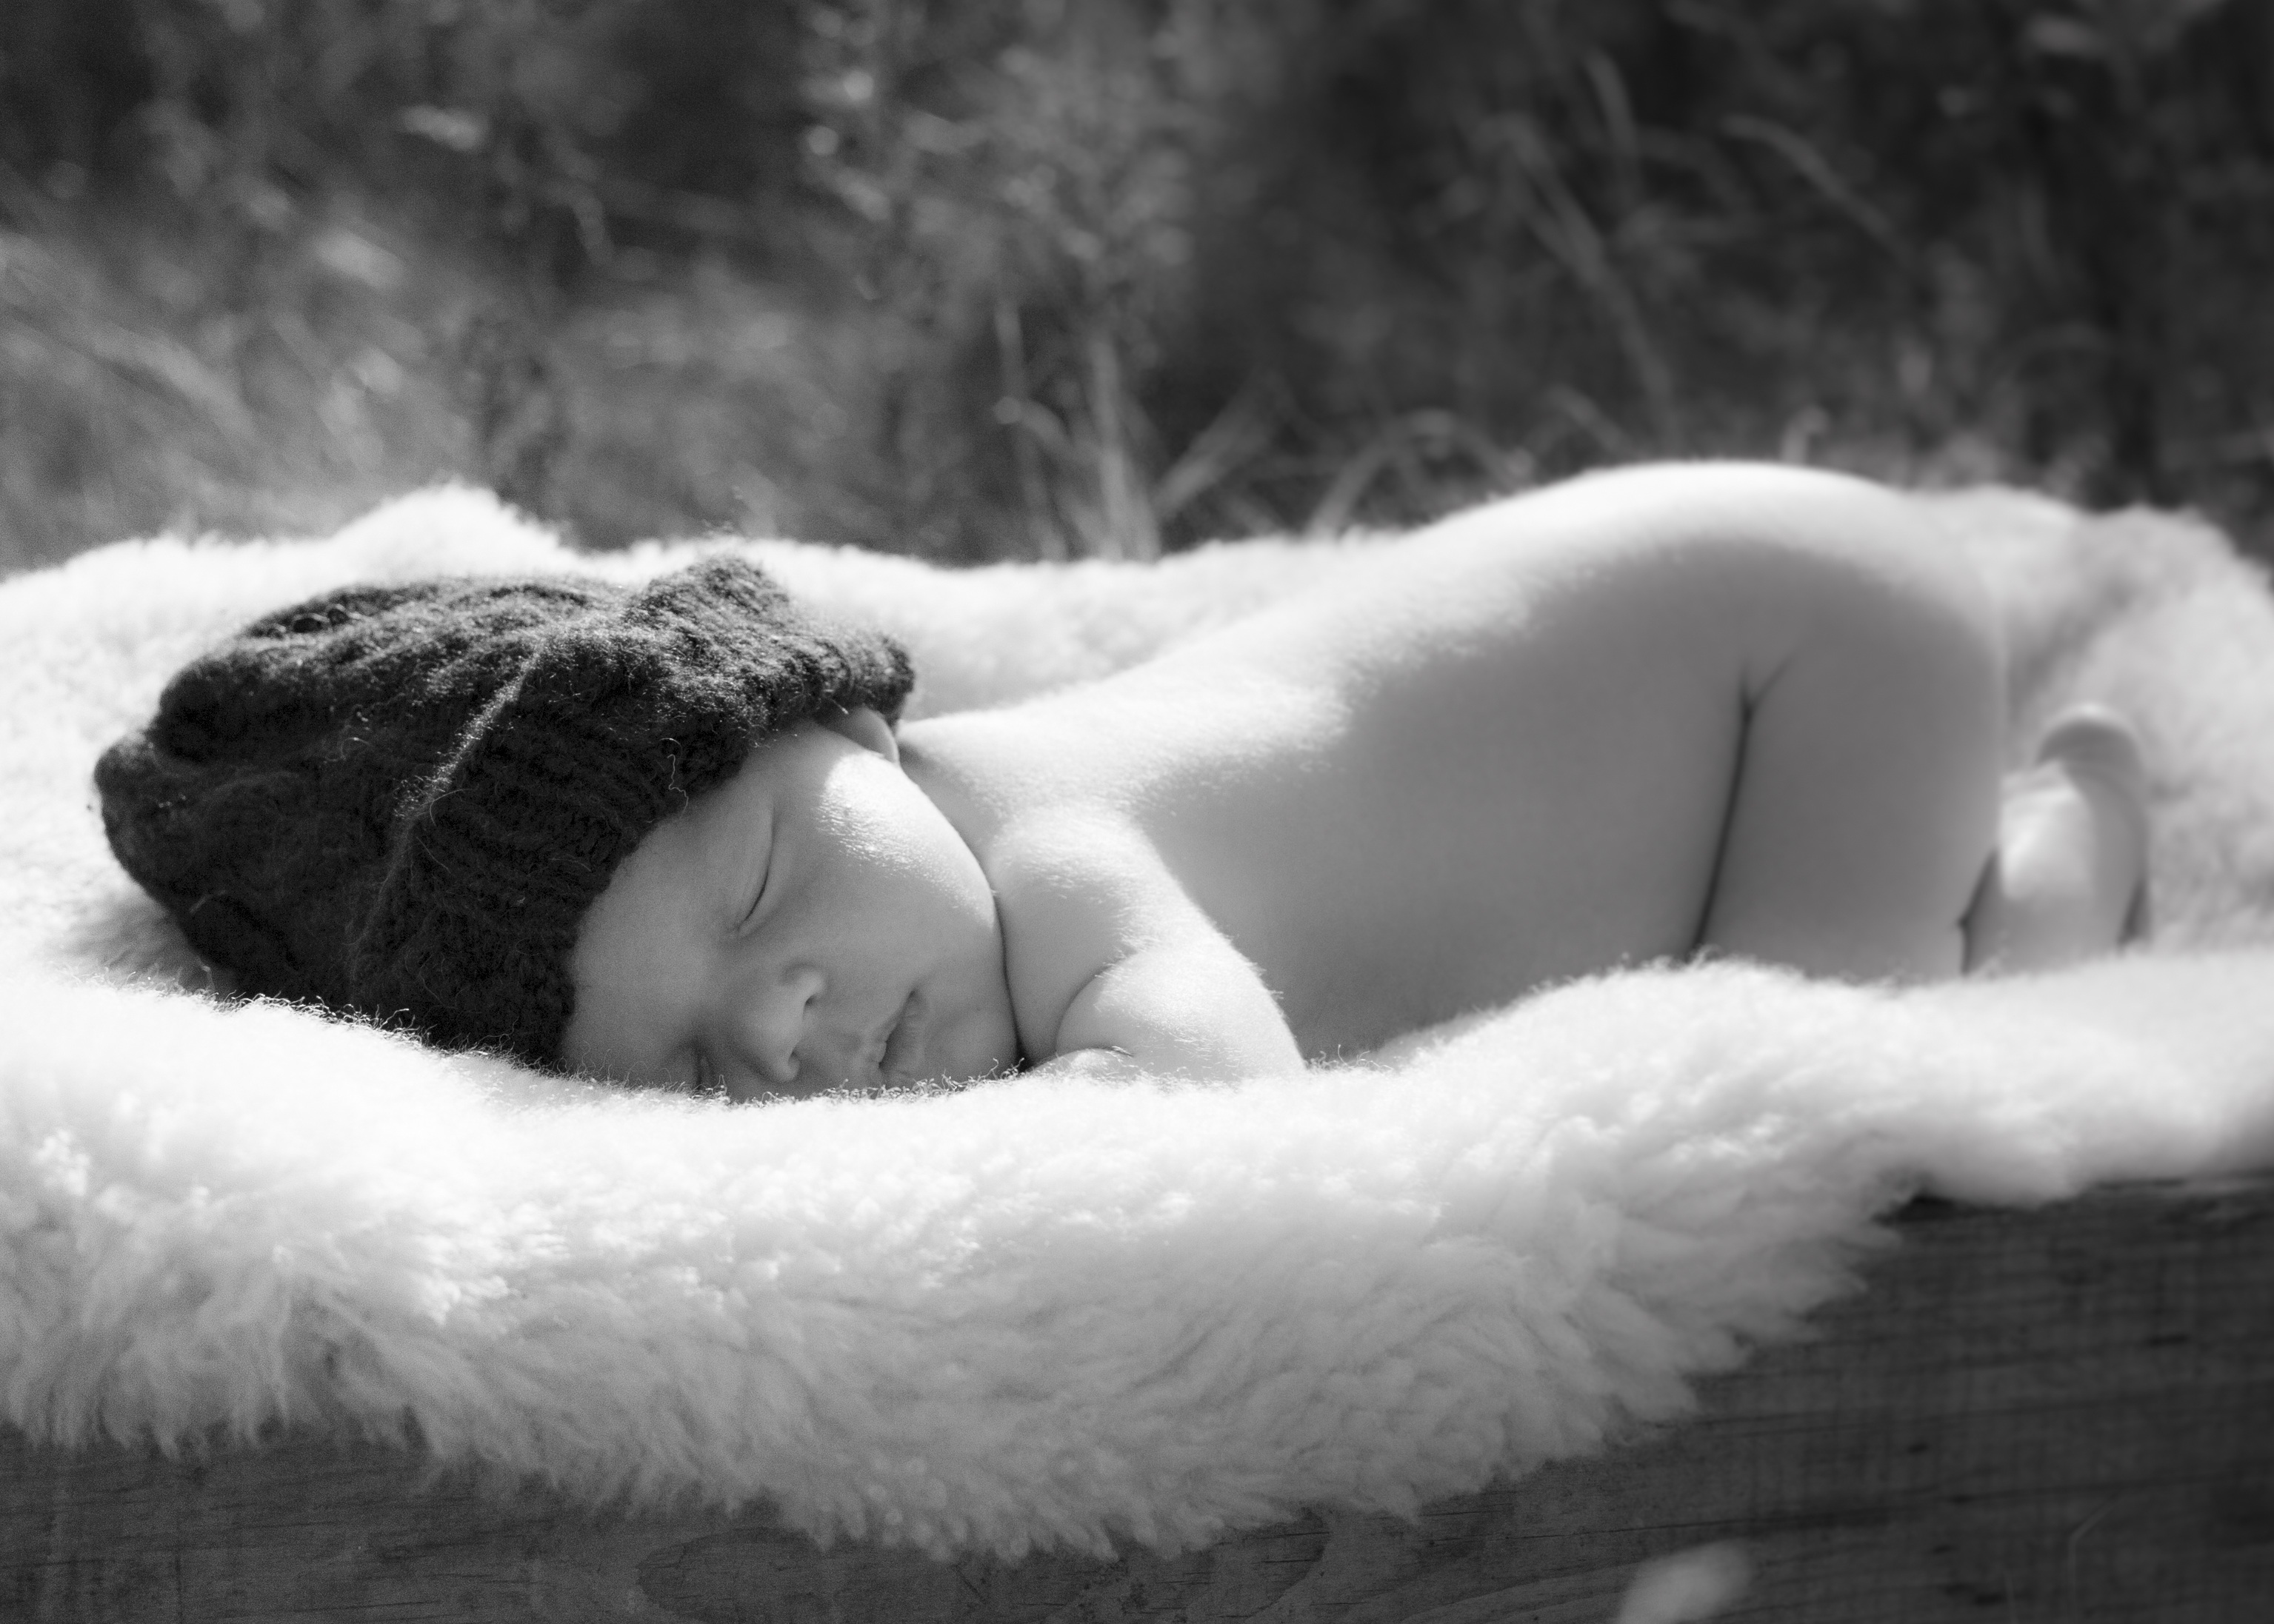
person, snow, winter, black and white, white, photography, sleeping, weather, child, monochrome, baby, season, infant, newborn, photograph, beauty, emotion, freezing, small child, live new, photo shoot, monochrome photography